Elathalam

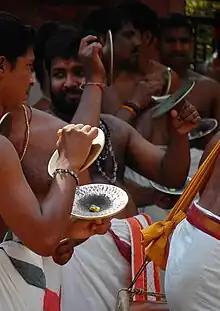
An artist using Ilathalam

Elathalam (or Ilathalam) is a musical instrument from Kerala in southern India. It is made completely of bronze and resembles a miniature pair of cymbals, played by holding one part in the left hand and banging the other cymbal against it. Although small in size, it is thicker than common cymbals, with a distinct chime.